Pantyhose

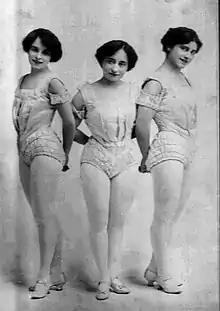
The Macarte Sisters wearing tights under their leotard-based costumes in 1910

The history of pantyhose, as for stockings, is tied to that of changes in styles of women's hemlines. Before the 1920s, it was generally expected that women would cover their legs in public, including their ankles; dress and skirt hemlines were generally to the ground. The main exceptions were in sports and entertainment, making tights a more suitable choice. In cases of high-cut legs or fabrics that would produce a visible panty line, it was a practical necessity to wear them as the only lower undergarment. In the 1920s, fashionable hemlines for women began to rise, exposing the legs to just below the knees. Stockings also came into vogue to maintain leg coverage, as well as some level of warmth. The most popular stockings were sheer hosiery which were first made of silk or rayon (then known as "artificial silk"), and, after 1940, made of nylon, which had been invented by DuPont in 1938. During the 1940s and 1950s, stage and film producers would sew stockings to the briefs of their actresses and dancers, as testified to by singer-actress-dancer Ann Miller. These garments were seen in popular motion pictures such as "Daddy Long Legs".